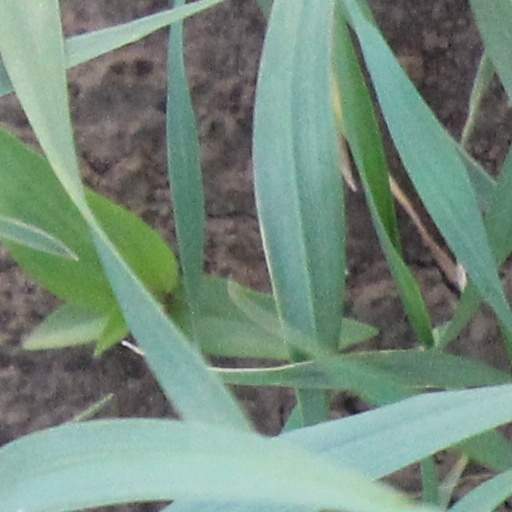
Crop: wheat